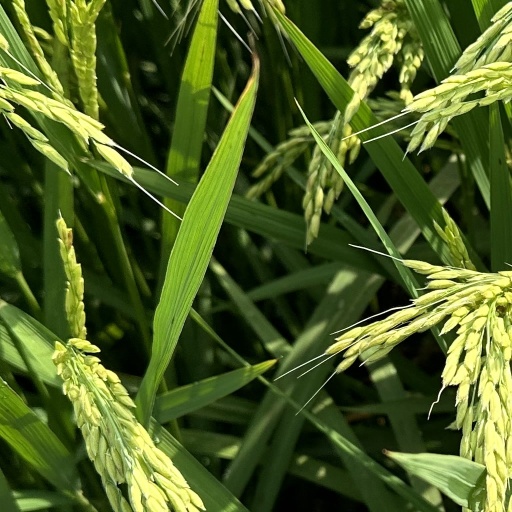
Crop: rice